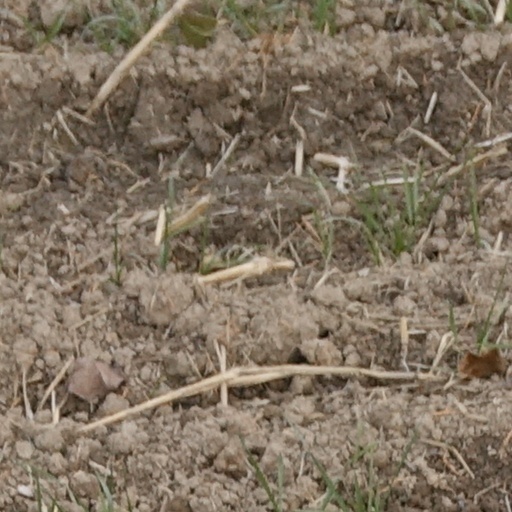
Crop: wheat